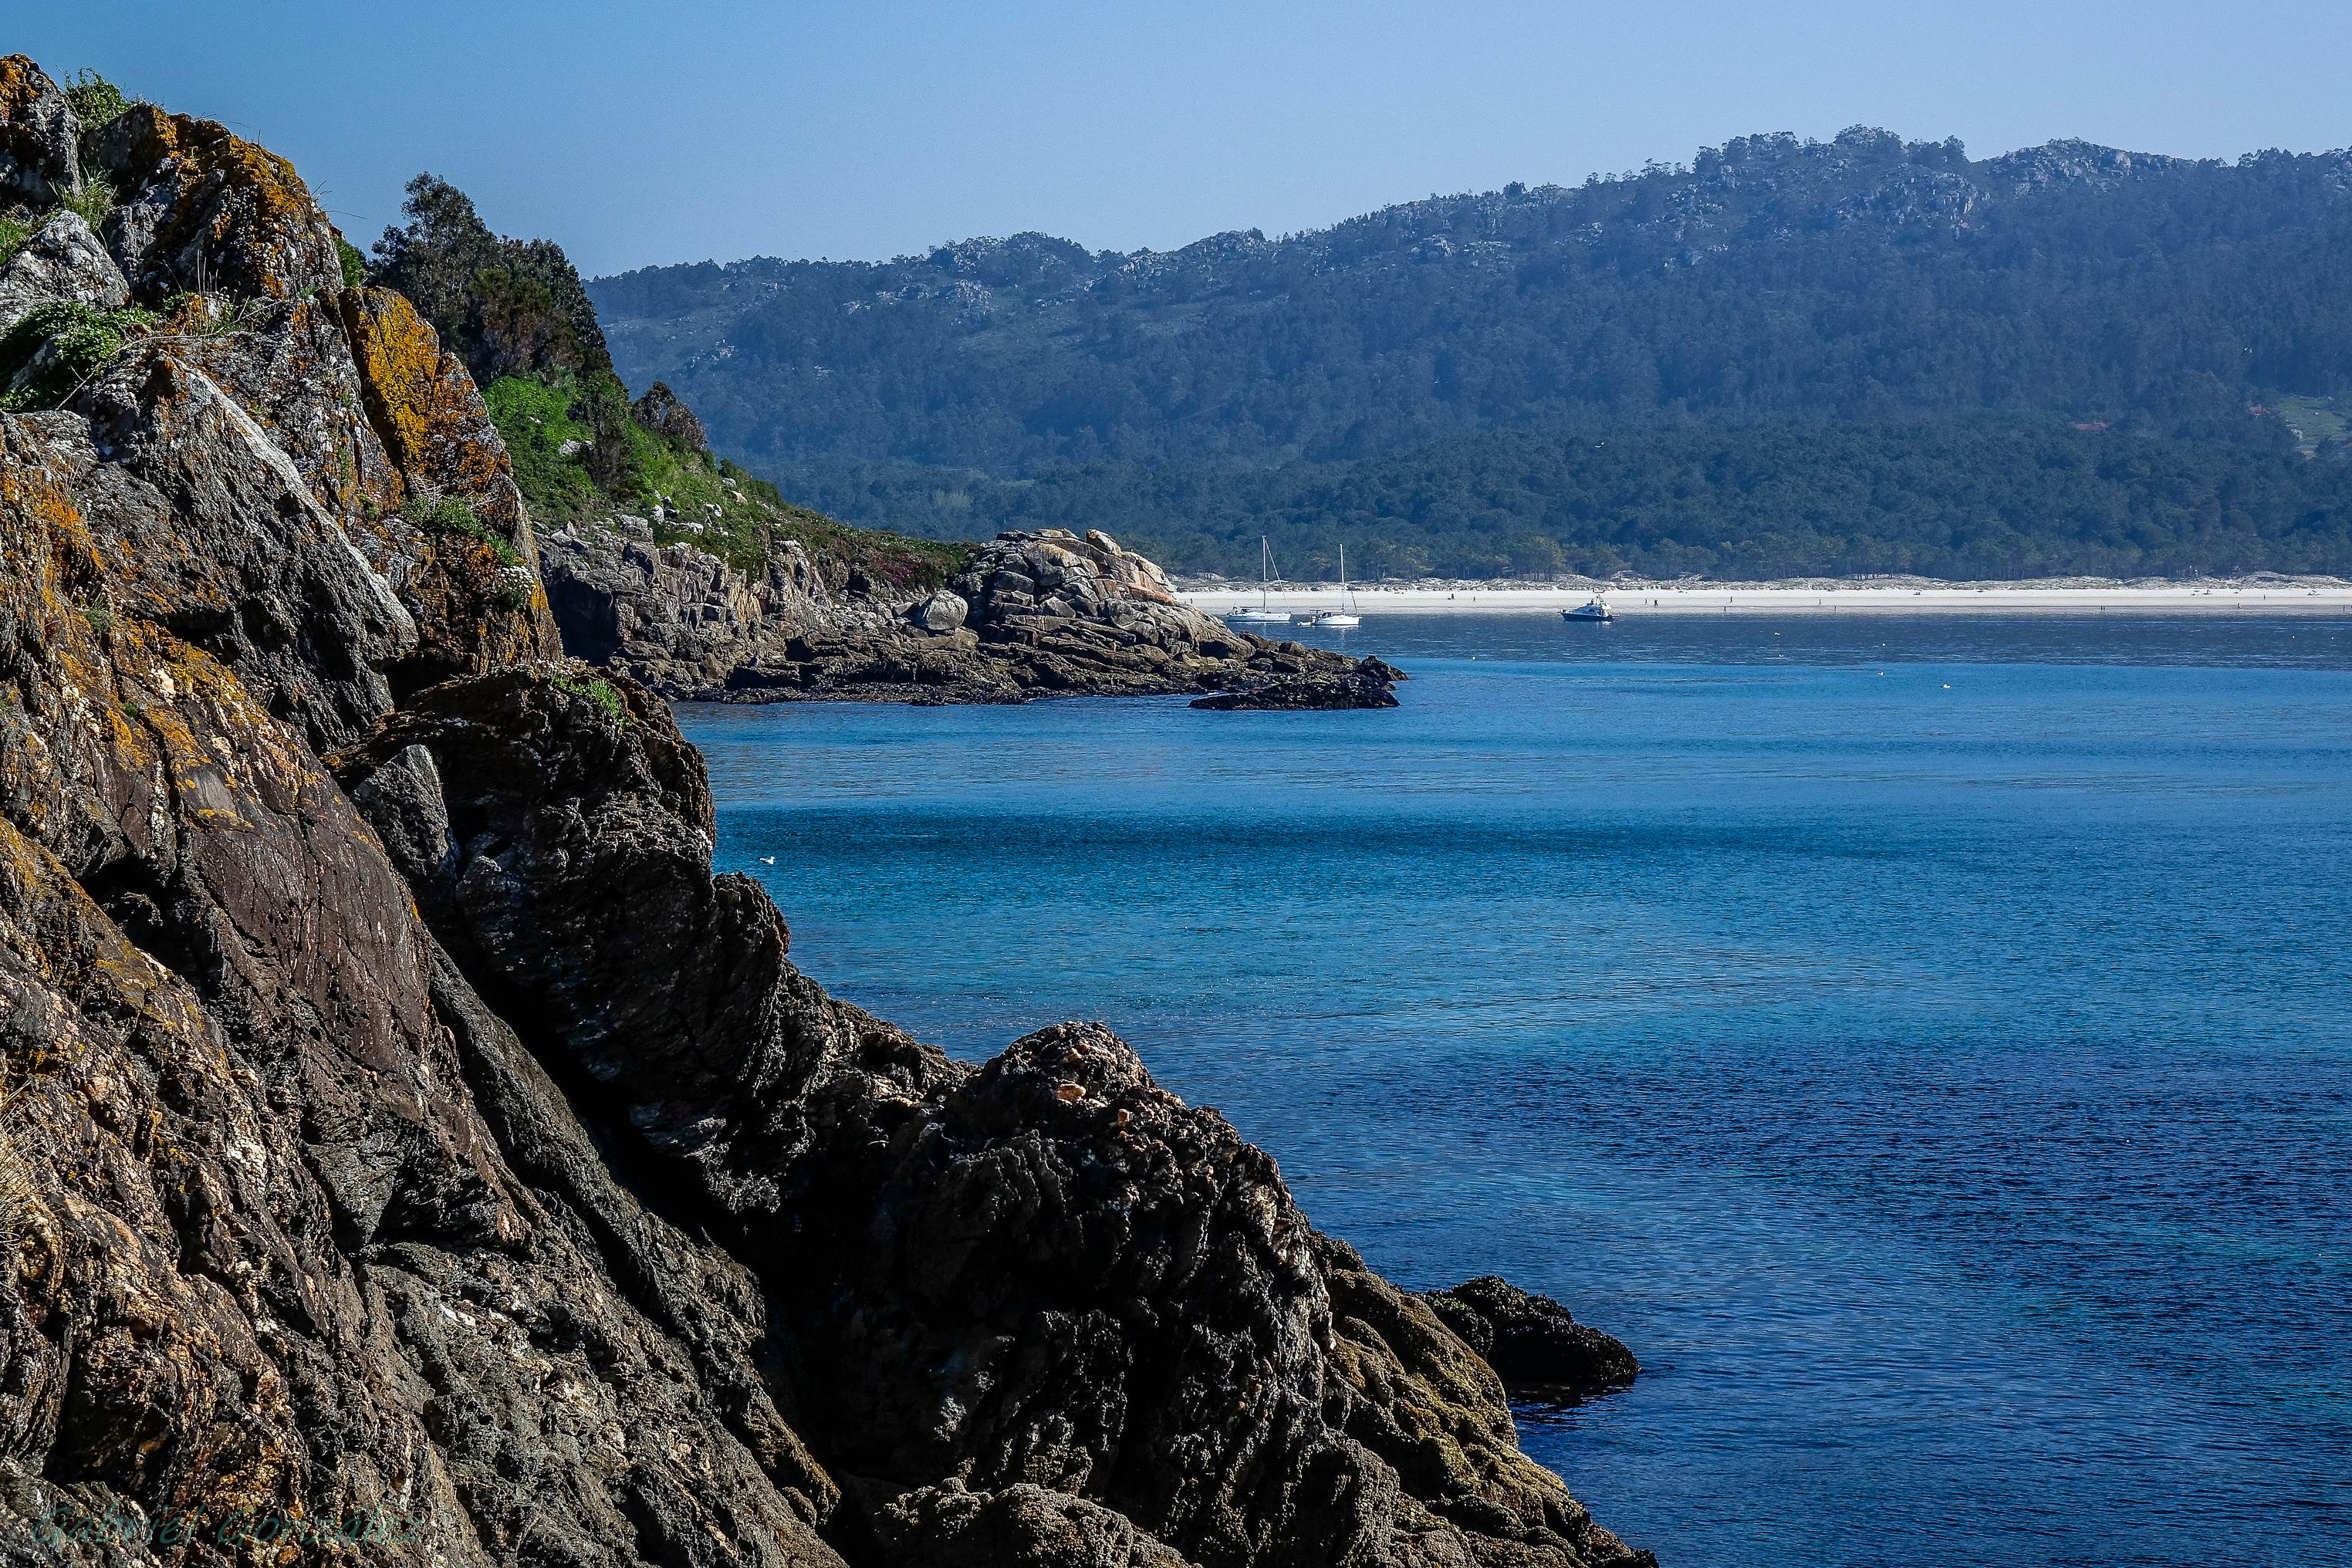
beach, landscape, sea, coast, rock, ocean, shore, cliff, cove, bay, terrain, body of water, spain, espaa, galicia, pontevedra, paisajes, cape, islet, ggl1, gaby1, xovesphoto, sonyrx10, rx10, gphoto, gabrielcorua, xelodegalicia, landform, geographical feature